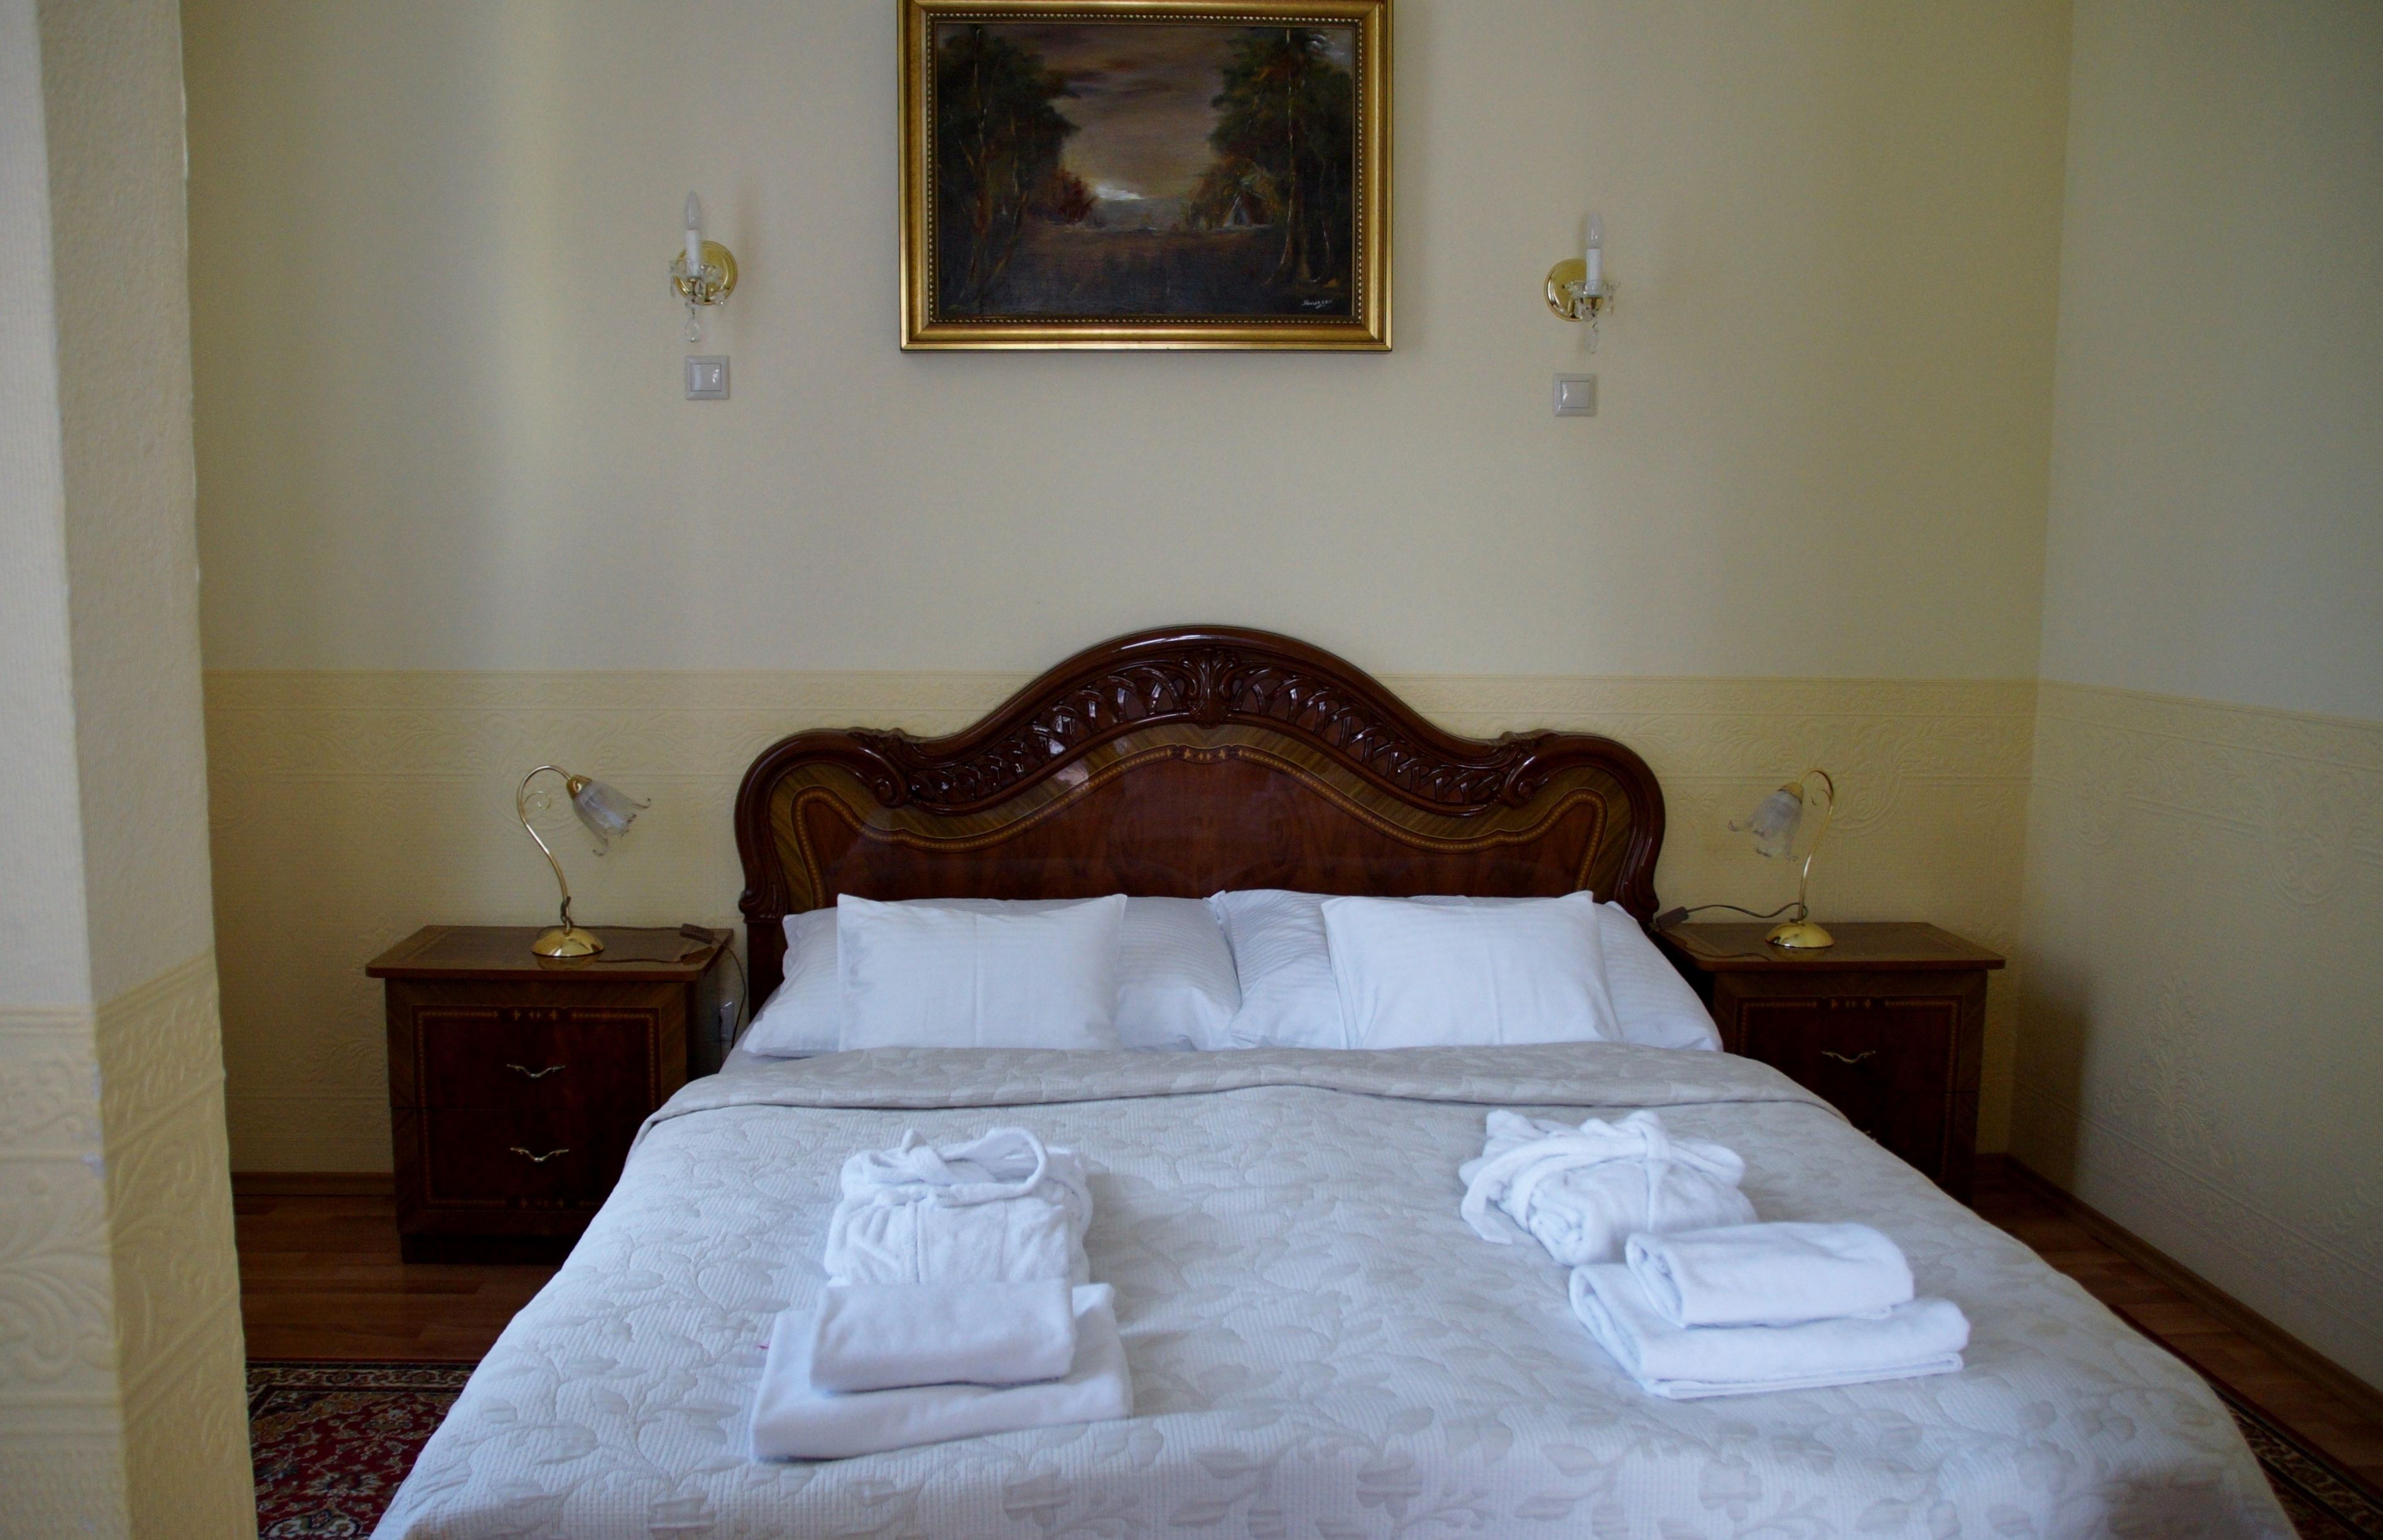
house, floor, building, home, cottage, property, furniture, room, bedroom, apartment, interior design, sleep, hotel, bed, estate, suite, double bed